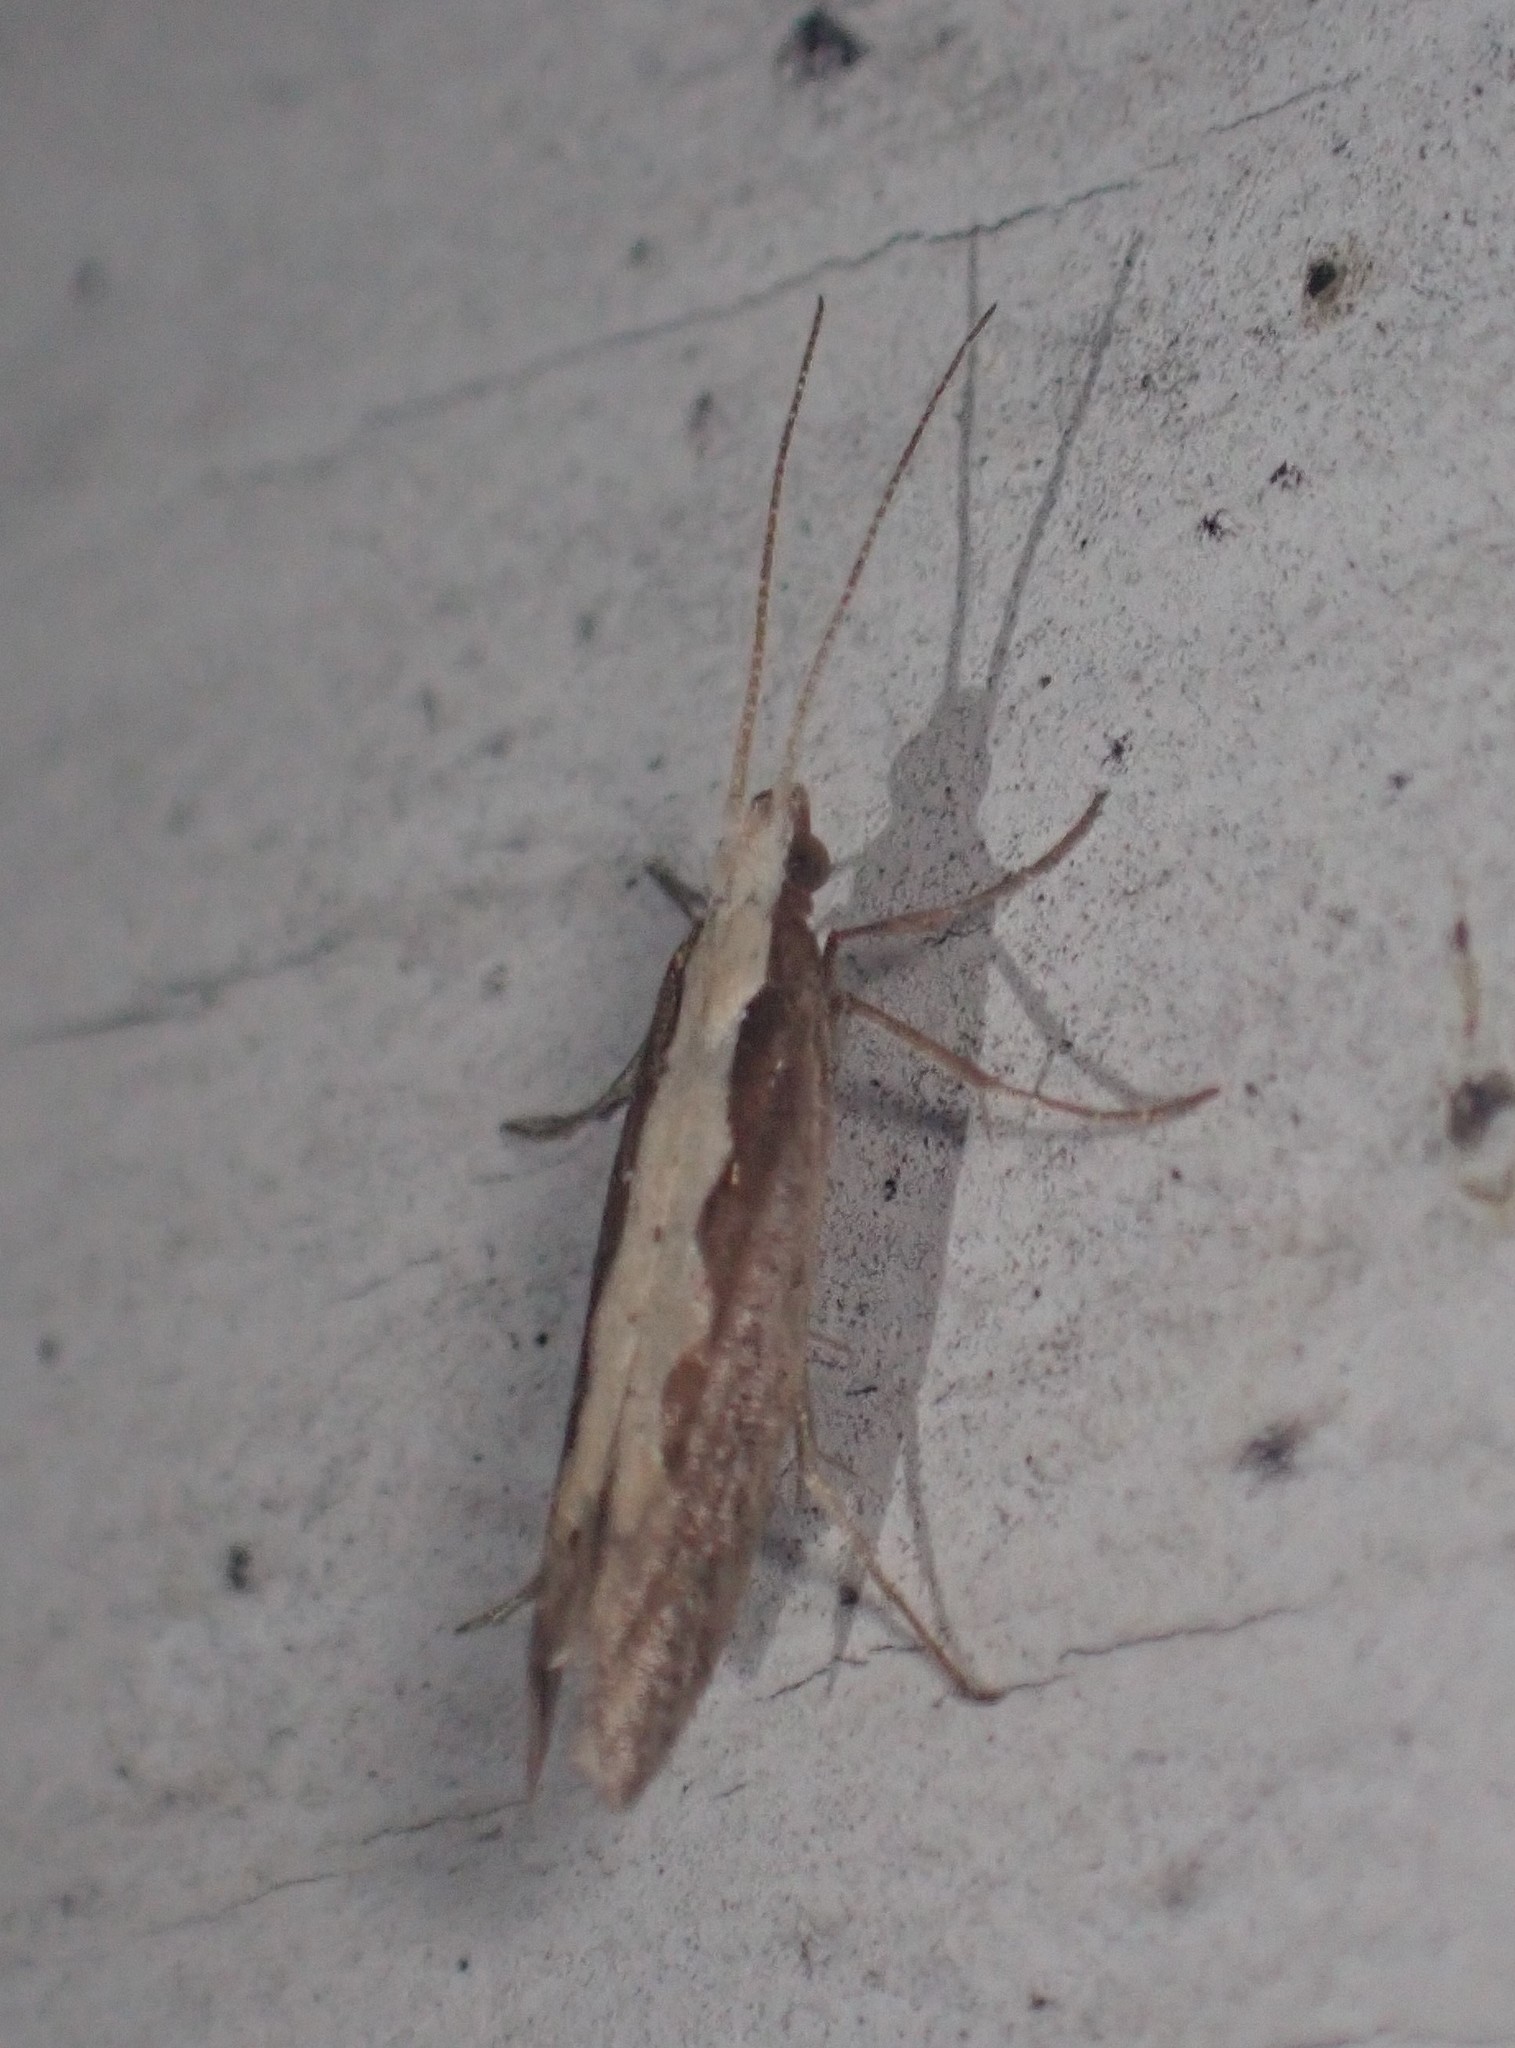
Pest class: diamondback_moth